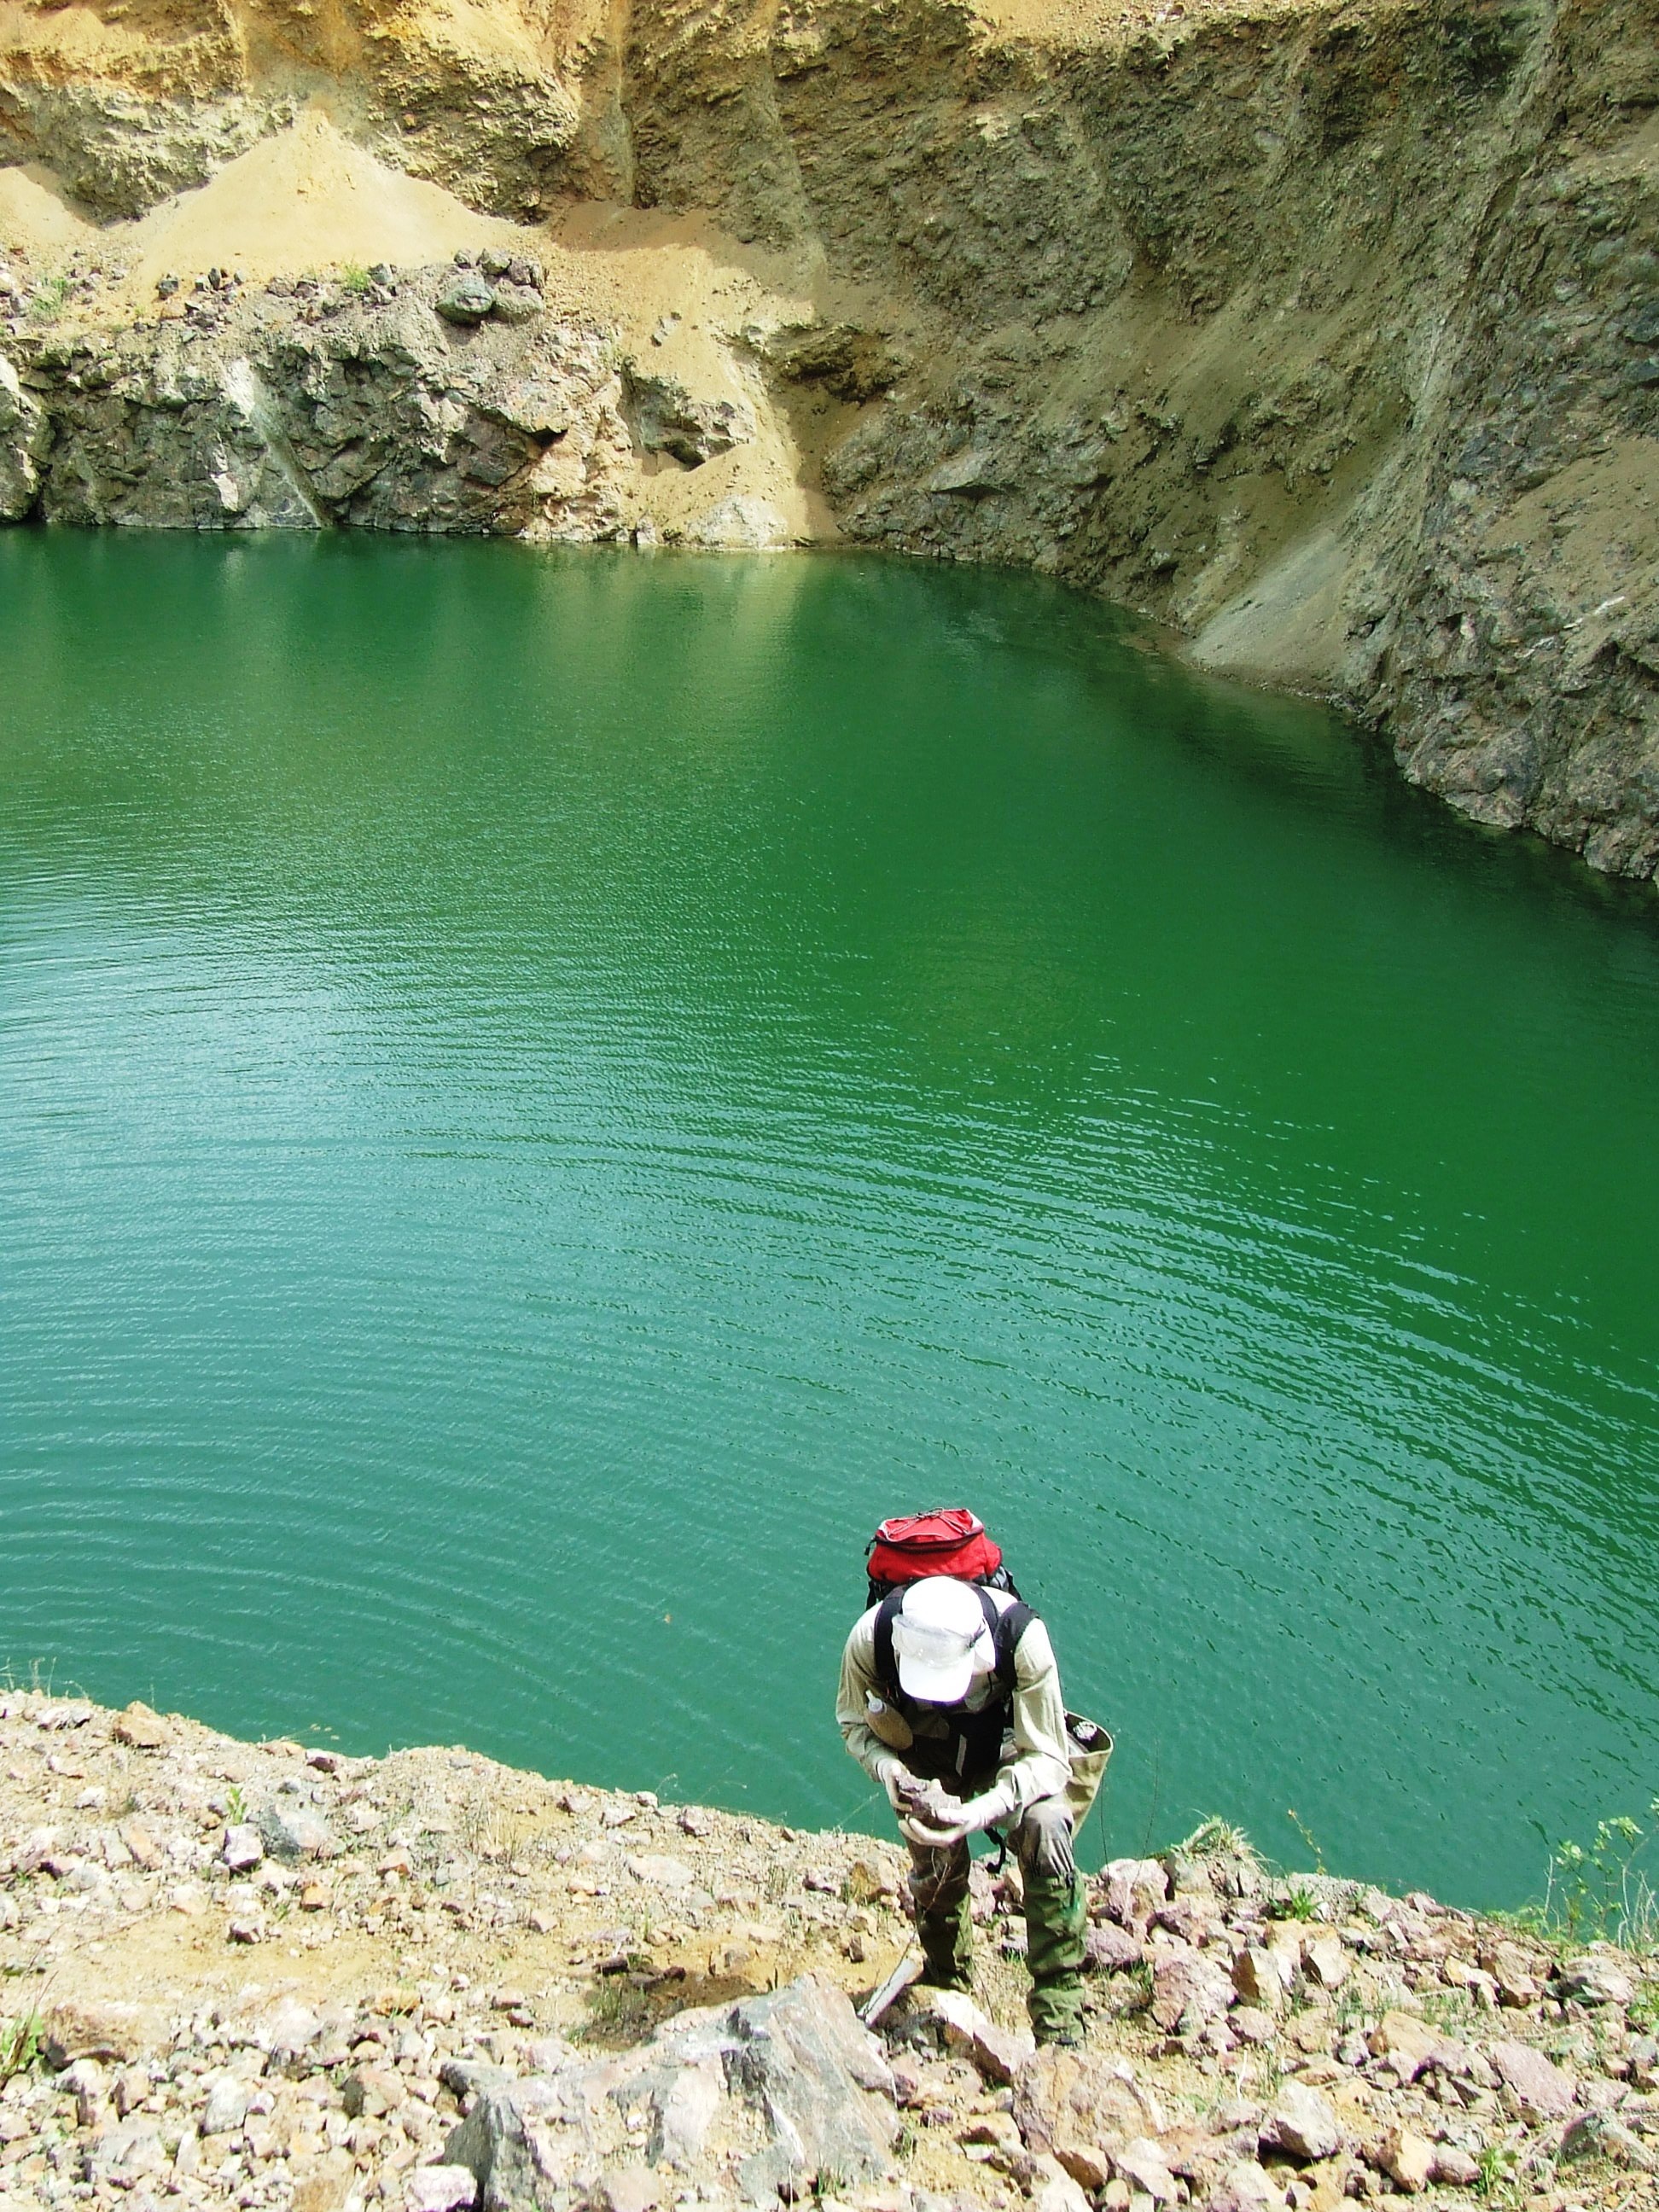
sea, water, nature, rock, walking, mountain, lake, adventure, jumping, cliff, reservoir, extreme sport, terrain, sports, boating, mine, oklahoma city, blue green, m tra mountains, geologist